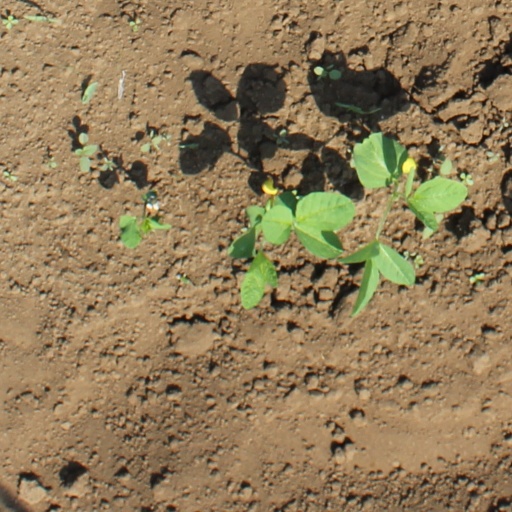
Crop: soybean